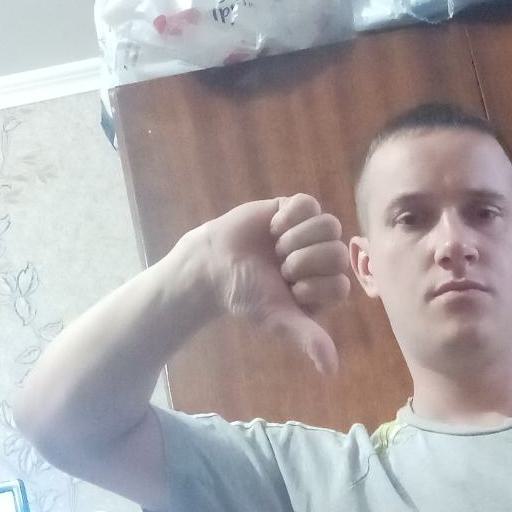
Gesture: dislike